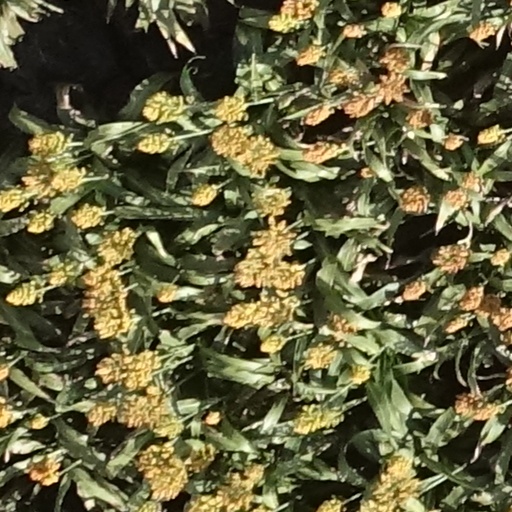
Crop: sorghum